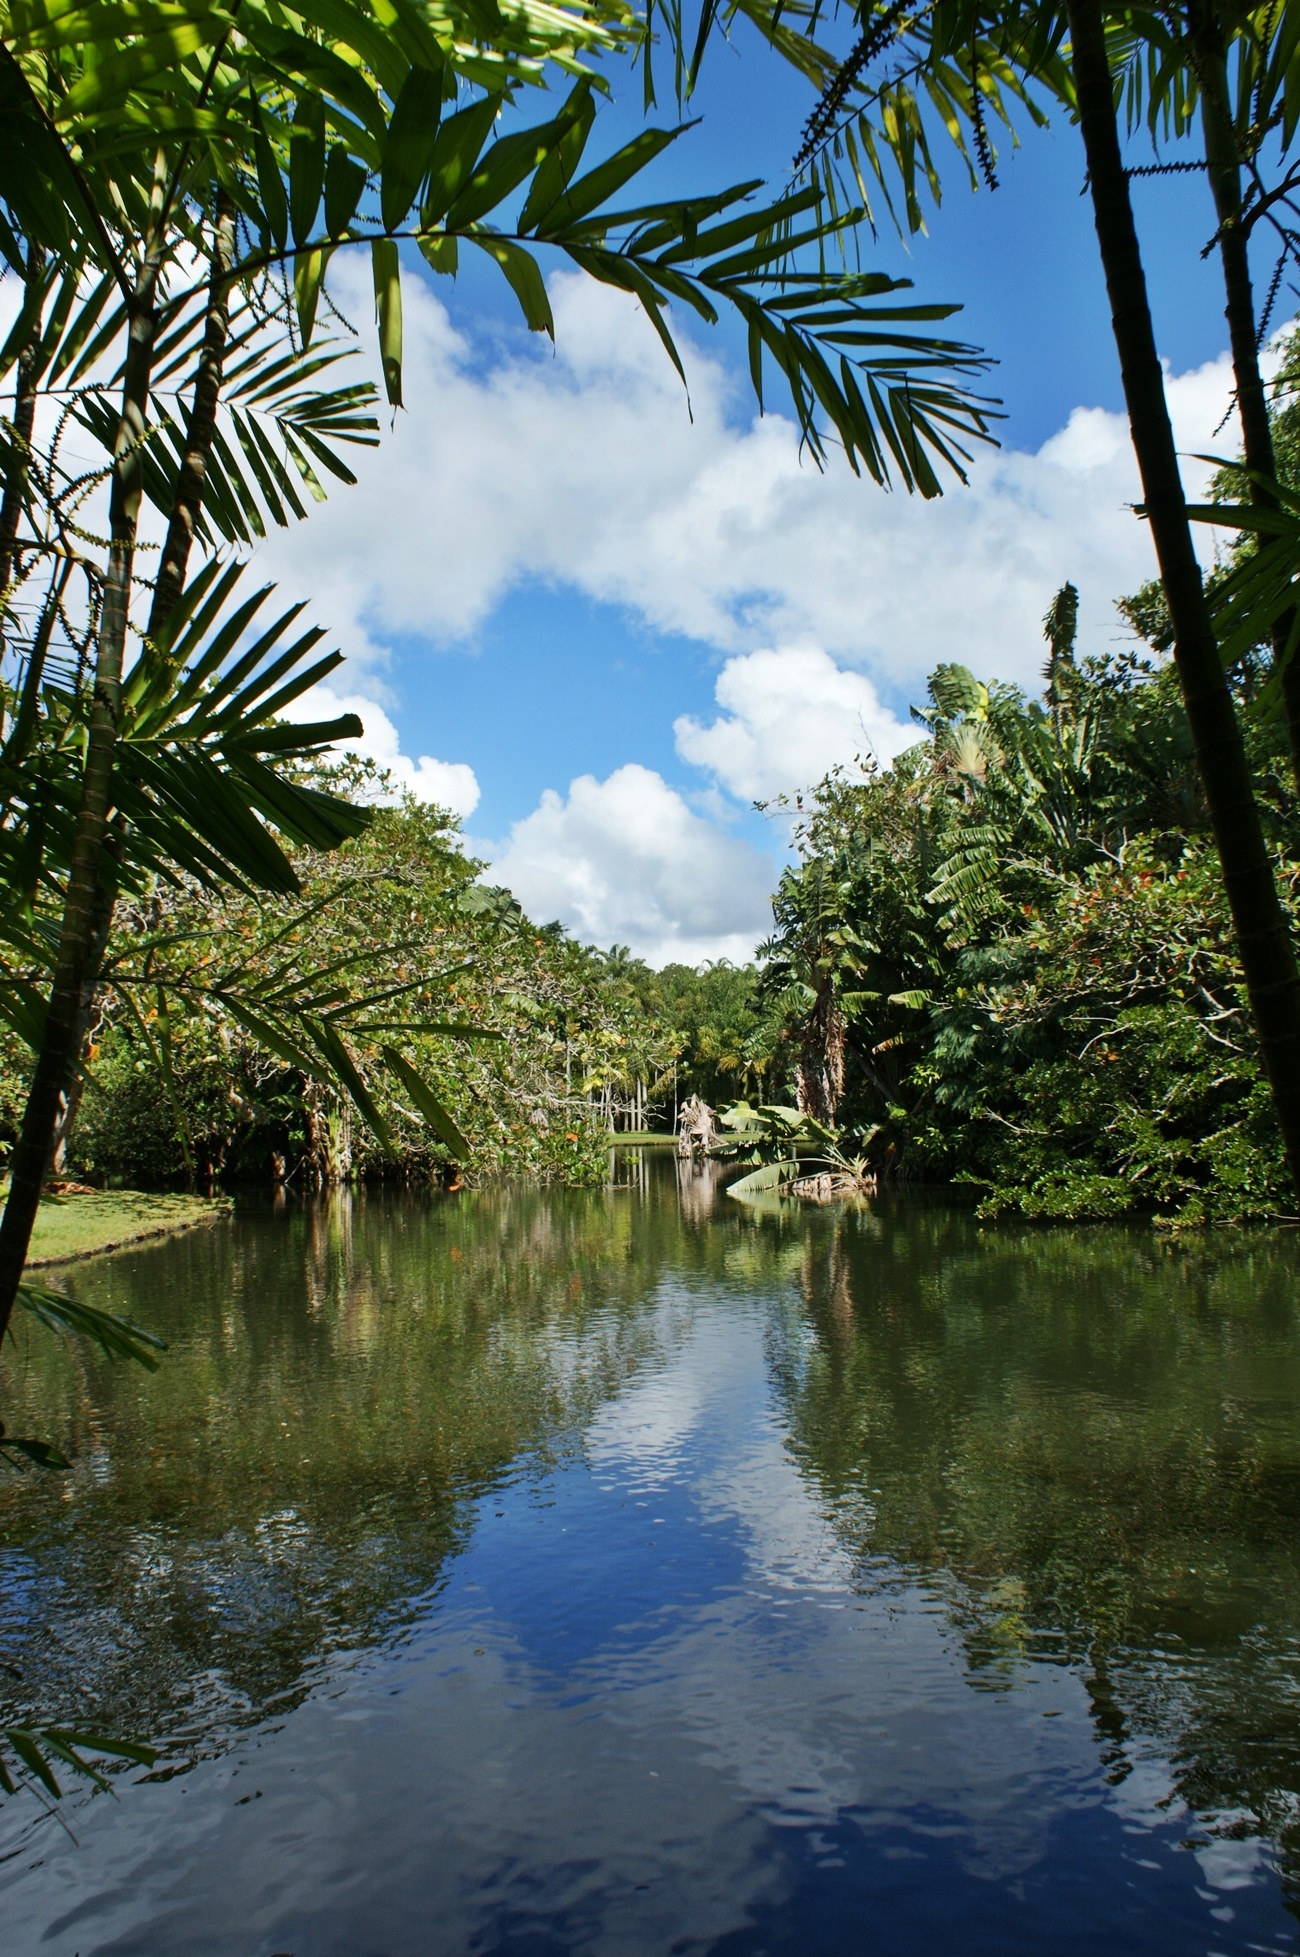
landscape, tree, water, nature, plant, sky, palm tree, leaf, flower, lake, river, pond, reflection, jungle, botany, waterway, plants, body of water, trees, clouds, botanical garden, habitat, tropics, mauritius, geographical feature, woody plant, arecales